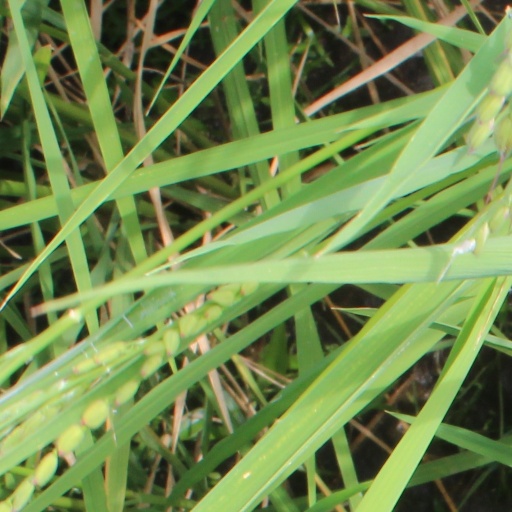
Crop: rice